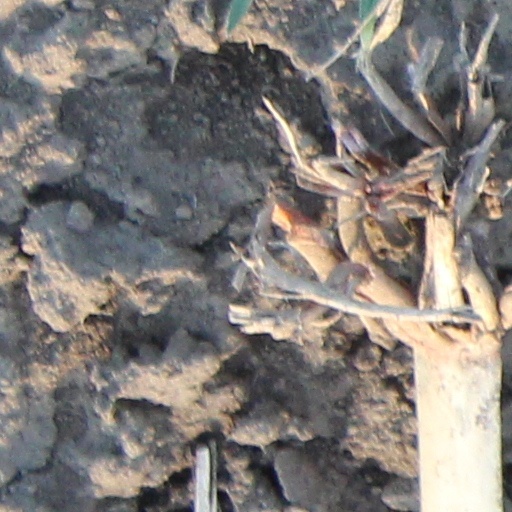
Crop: wheat